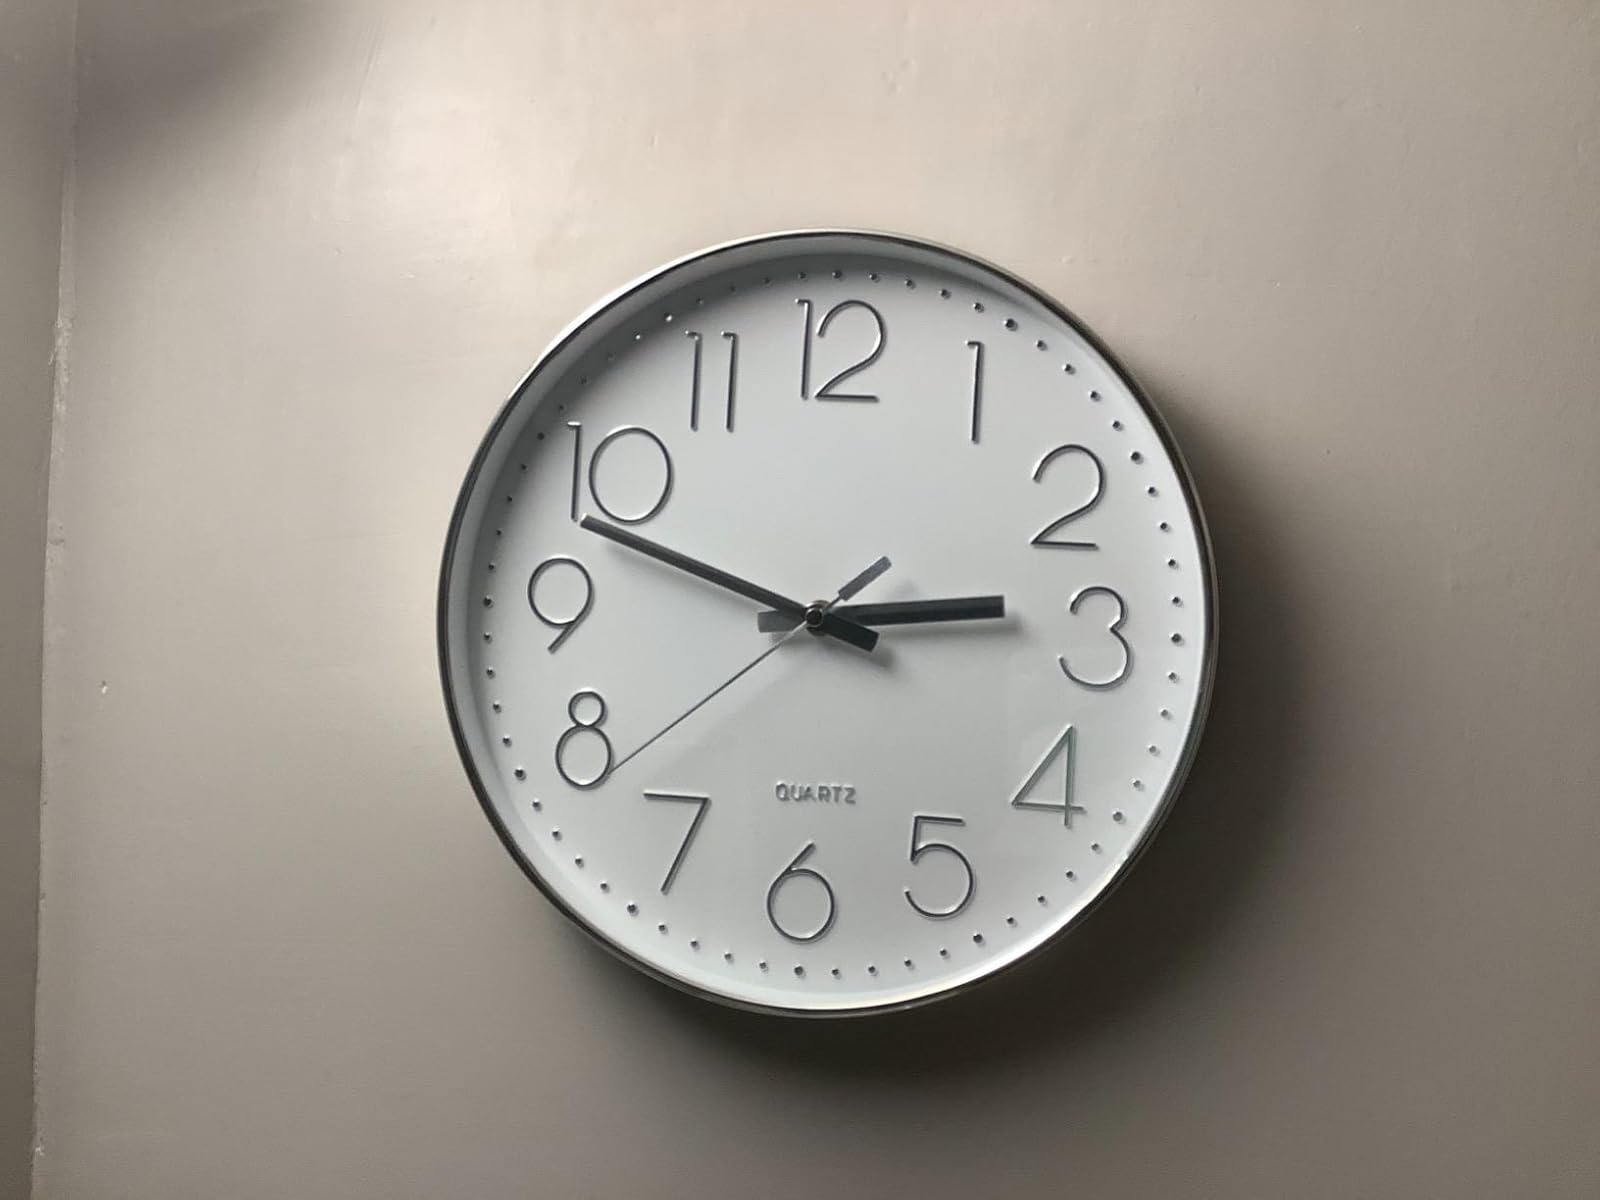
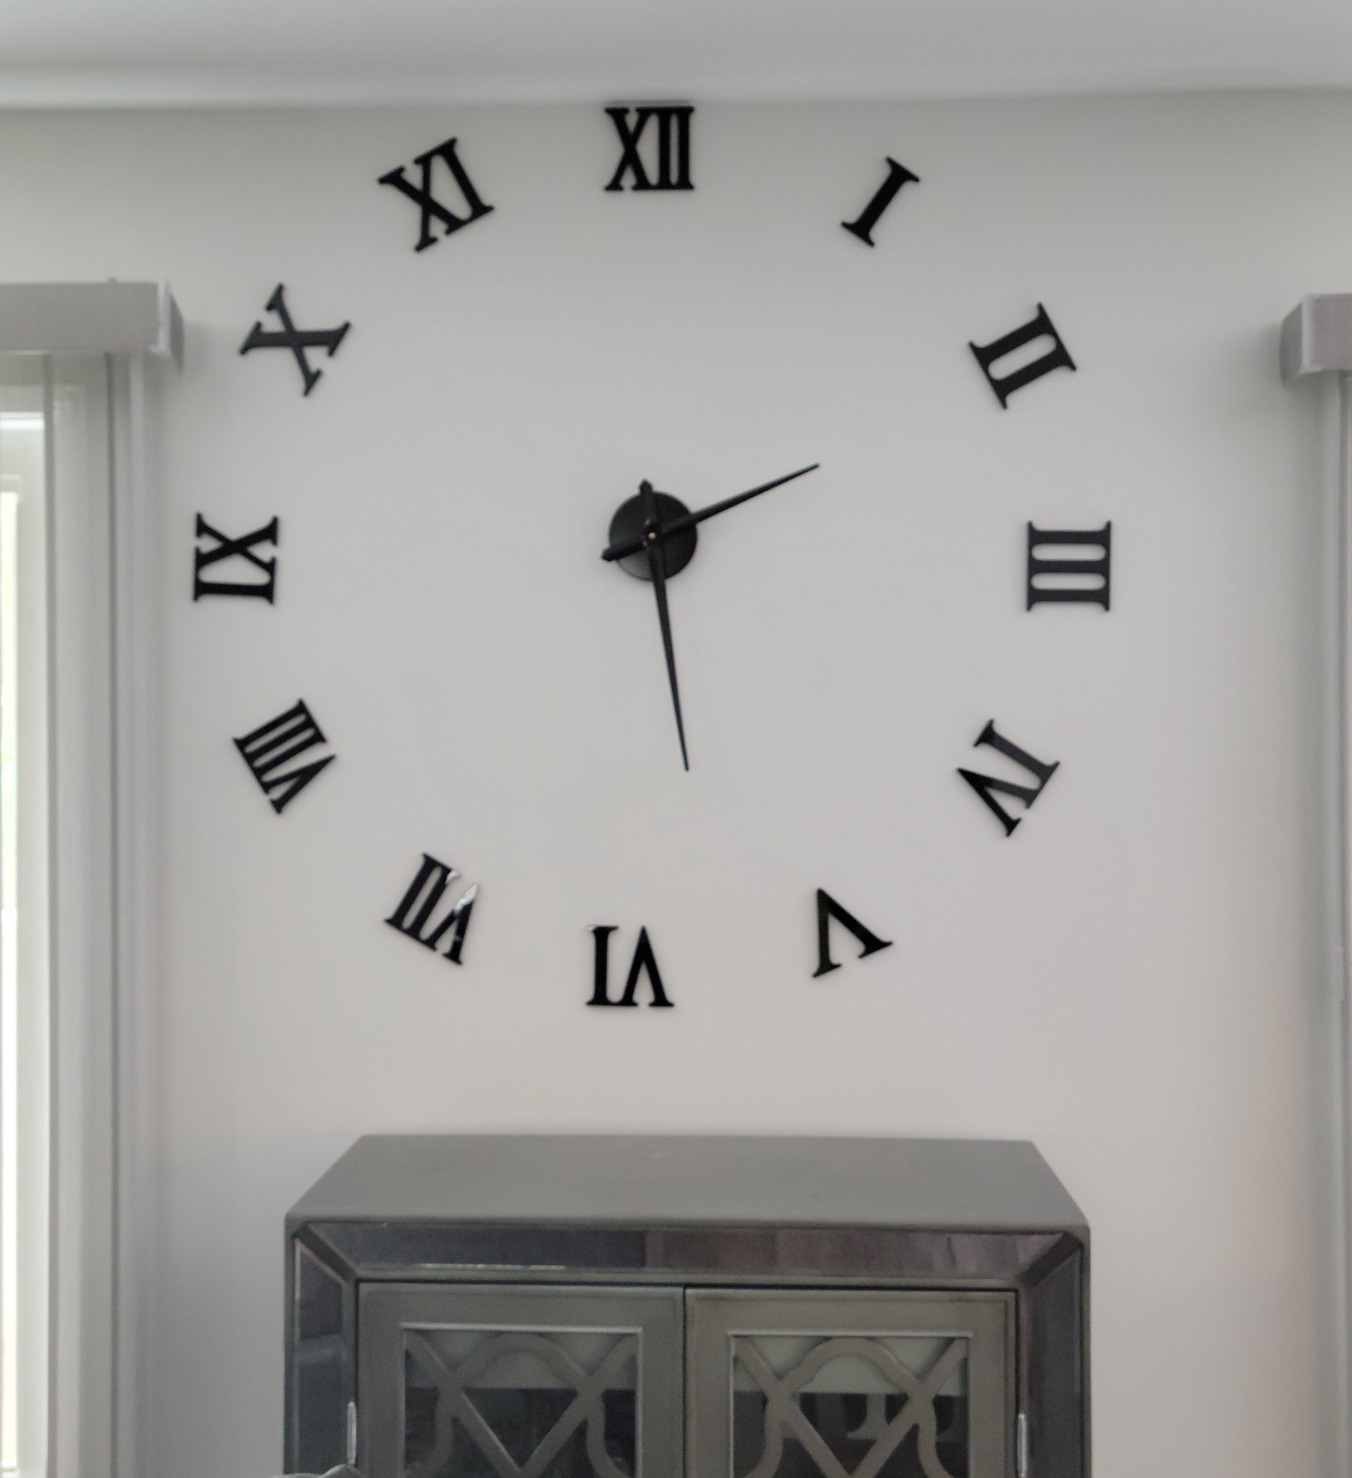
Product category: clock
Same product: no